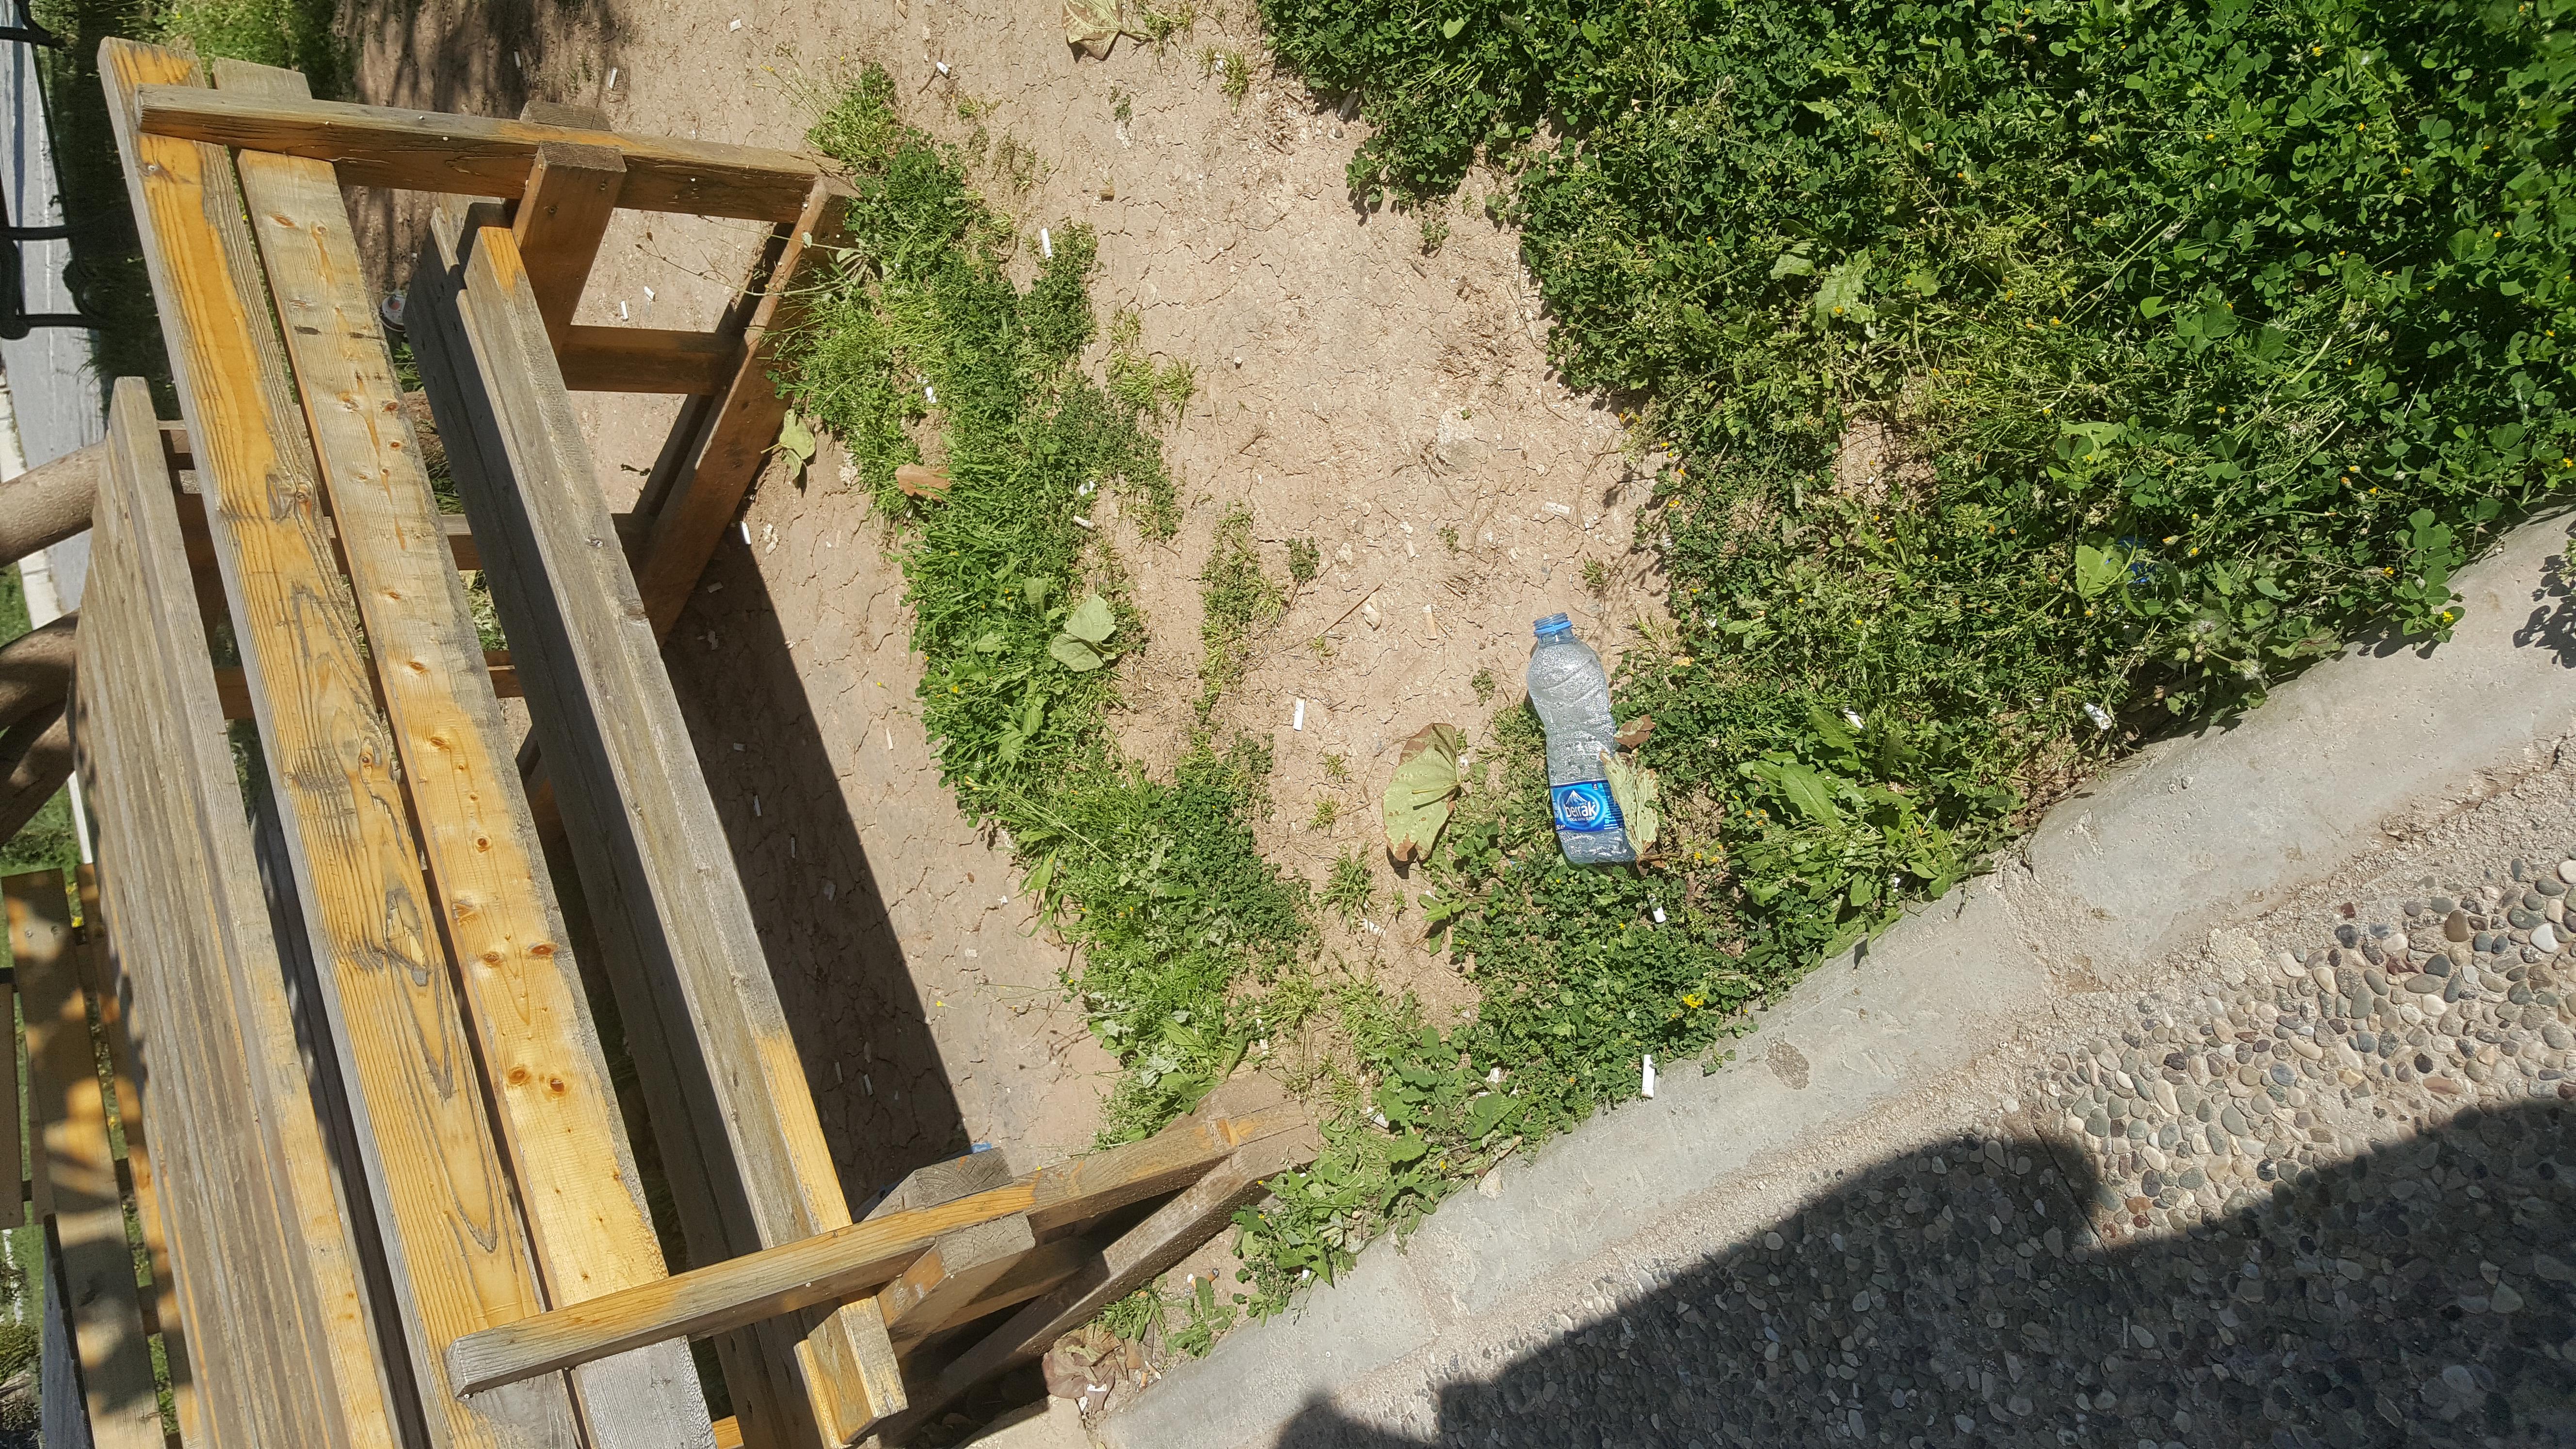
Object: Clear plastic bottle (Bottle)

Object: Cigarette (Cigarette)

Object: Cigarette (Cigarette)

Object: Cigarette (Cigarette)

Object: Cigarette (Cigarette)

Object: Cigarette (Cigarette)

Object: Cigarette (Cigarette)

Object: Cigarette (Cigarette)

Object: Cigarette (Cigarette)

Object: Cigarette (Cigarette)

Object: Cigarette (Cigarette)

Object: Cigarette (Cigarette)

Object: Cigarette (Cigarette)

Object: Cigarette (Cigarette)

Object: Cigarette (Cigarette)

Object: Cigarette (Cigarette)

Object: Cigarette (Cigarette)

Object: Cigarette (Cigarette)

Object: Cigarette (Cigarette)

Object: Cigarette (Cigarette)

Object: Cigarette (Cigarette)

Object: Cigarette (Cigarette)

Object: Unlabeled litter (Unlabeled litter)

Object: Cigarette (Cigarette)

Object: Cigarette (Cigarette)